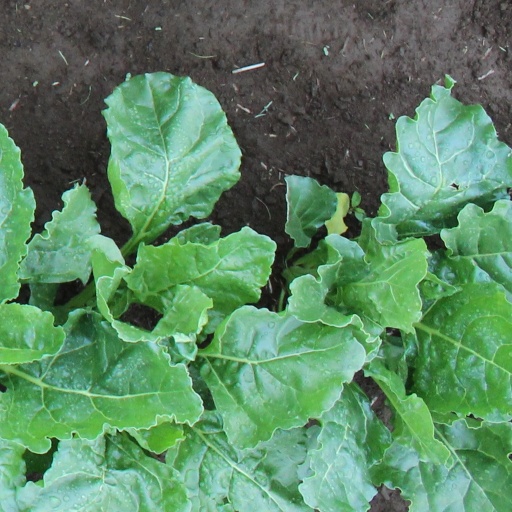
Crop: sugar beet